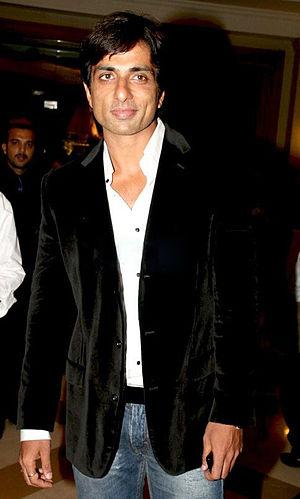
Sonu Sood est un acteur, mannequin et producteur de cinéma indien qui joue principalement dans les films en tamoul, télougou, hindi, kannada et punjabi. Il est particulièrement connu pour ses interprétations de personnages négatifs.